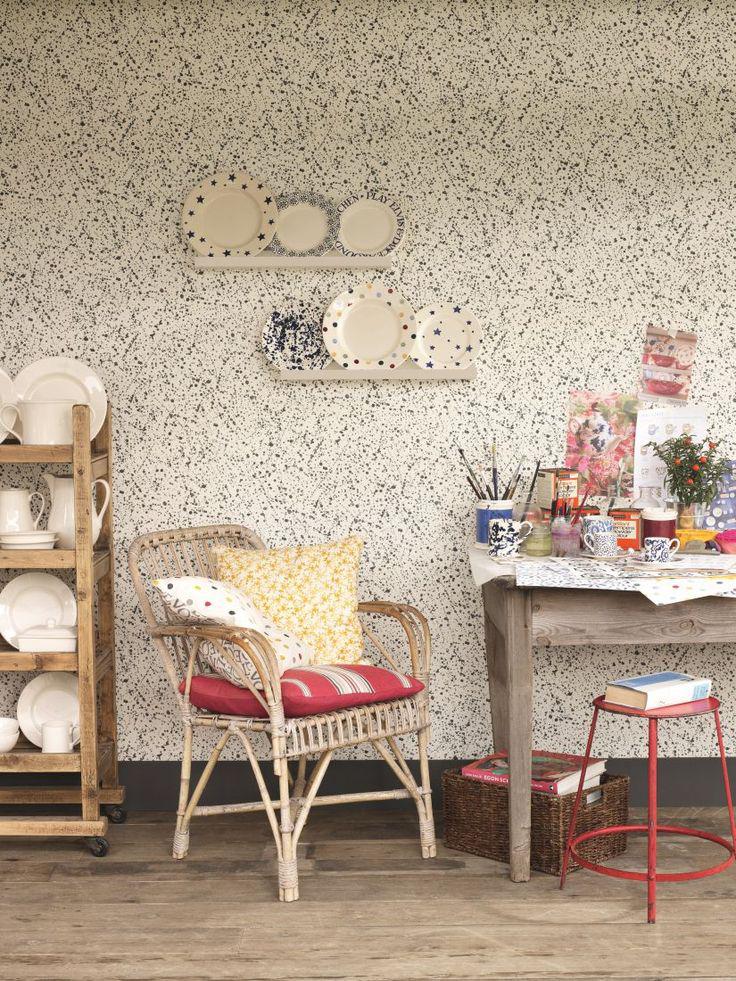
a bold , modern # wallpaper design by business reflecting the individual nature of her pottery , with this paint splattered effect .
Relation: Visible, Subjective